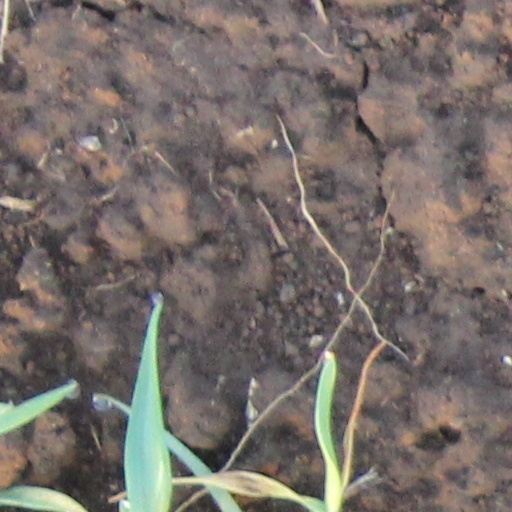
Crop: wheat